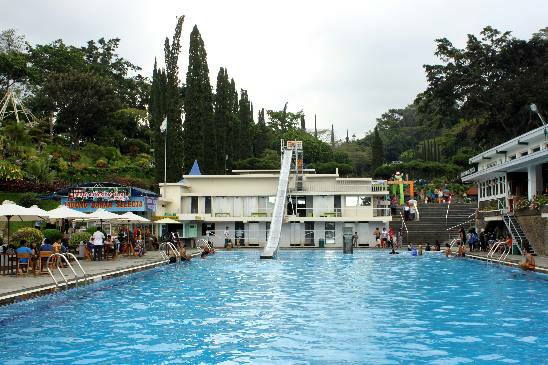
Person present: No